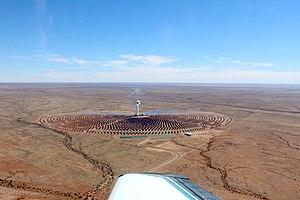
Khi Solar One est une centrale électrique à tour solaire thermique située dans la province du Cap-Nord, à Upington, en Afrique du Sud, d'une puissance de 50 MW. C'est la première centrale à tour solaire d'Afrique du Sud.
L'énergie solaire en Afrique du Sud connait un démarrage tardif mais prometteur, grâce à un ensoleillement parmi les meilleurs au monde et à une politique de soutien initiée en 2010 : le Renewable Energy Independent Power Producer Programme prévoit l'installation de centrales solaires d'une puissance de 8,2 GWc en 2030.